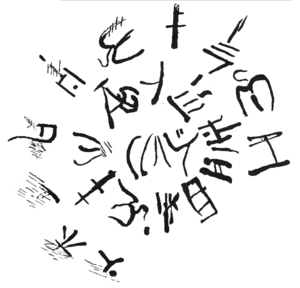
La civilisation minoenne est une civilisation antique qui s'est développée sur les îles de Crète, de Santorin et probablement sur une grande partie de la mer Égée, au sud de la Grèce de 2700 à 1200 av. J.-C.